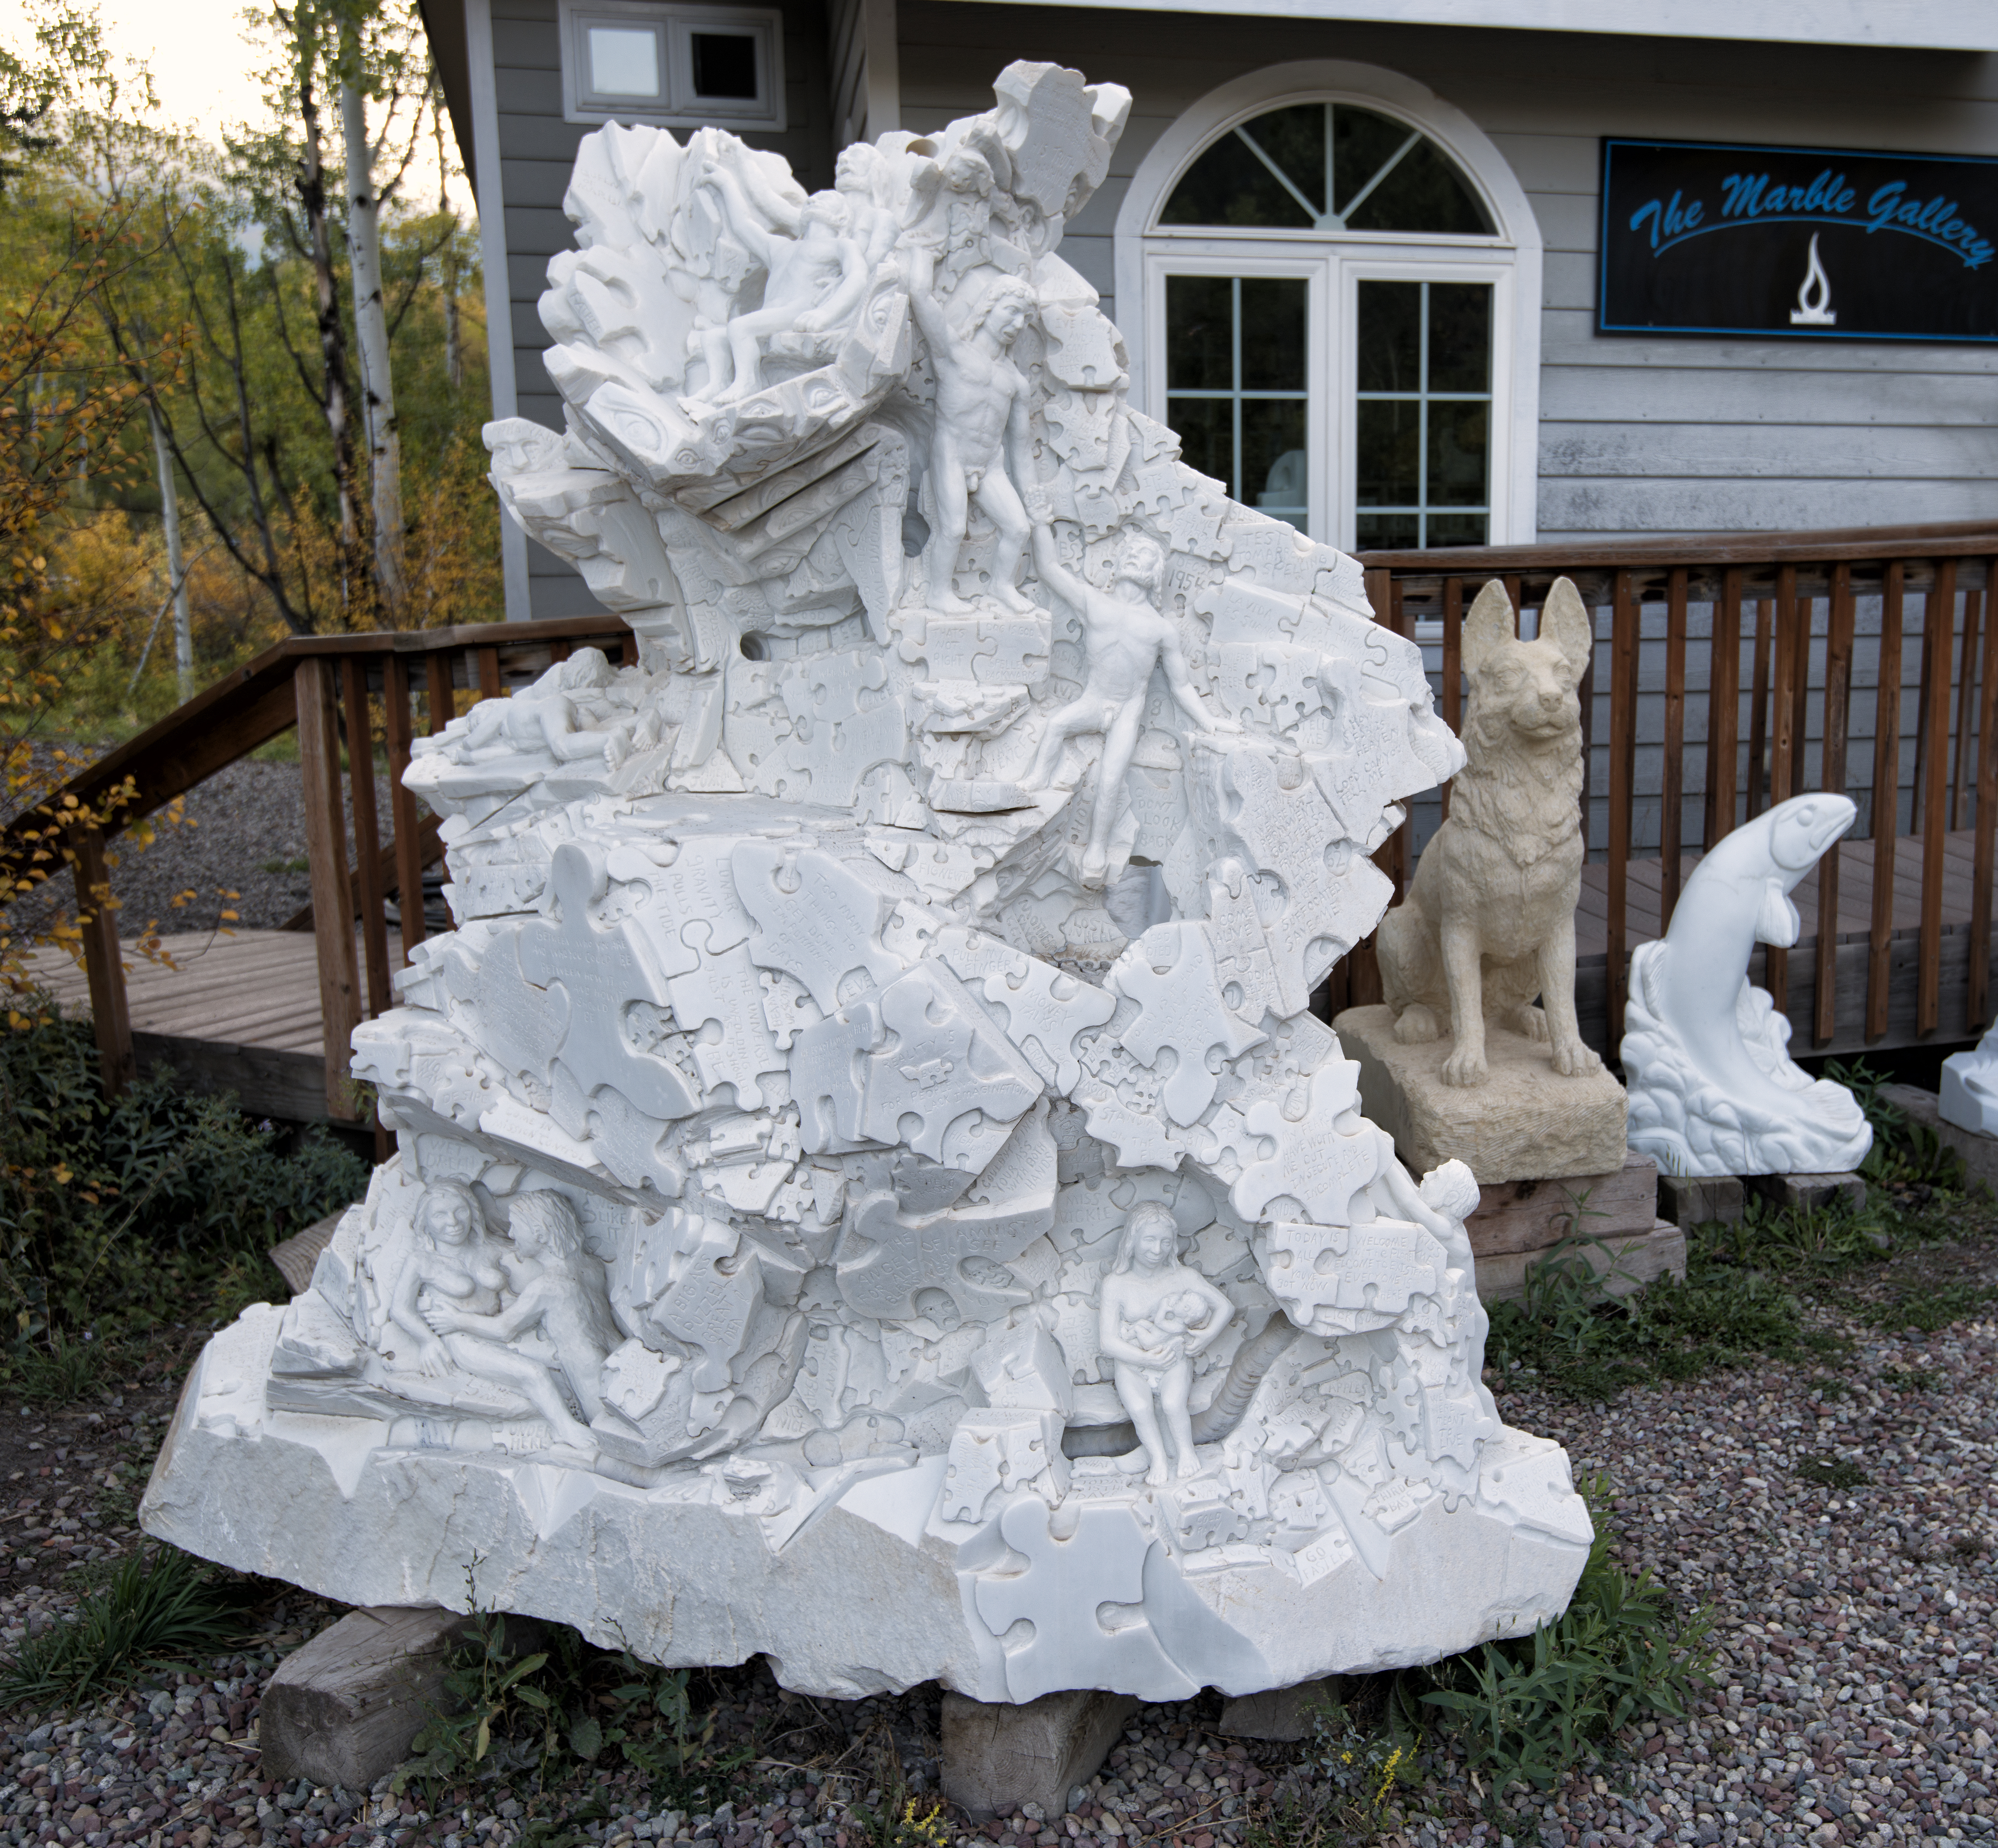
rock, monument, statue, material, sculpture, art, carving, water feature, marblesculpture, marblecolorado, stone carving